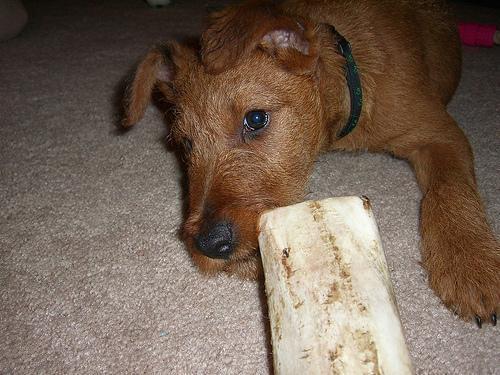
Irish_terrier